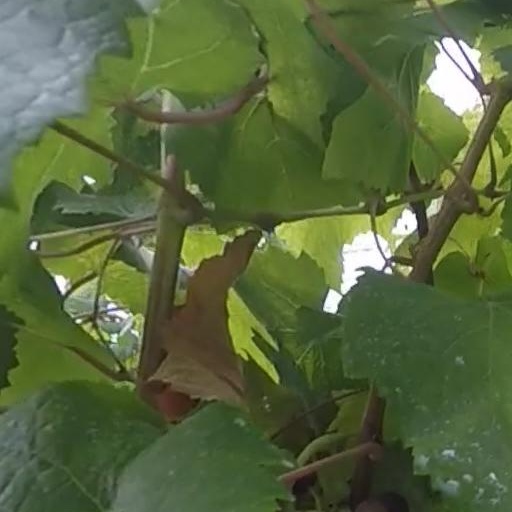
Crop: grape